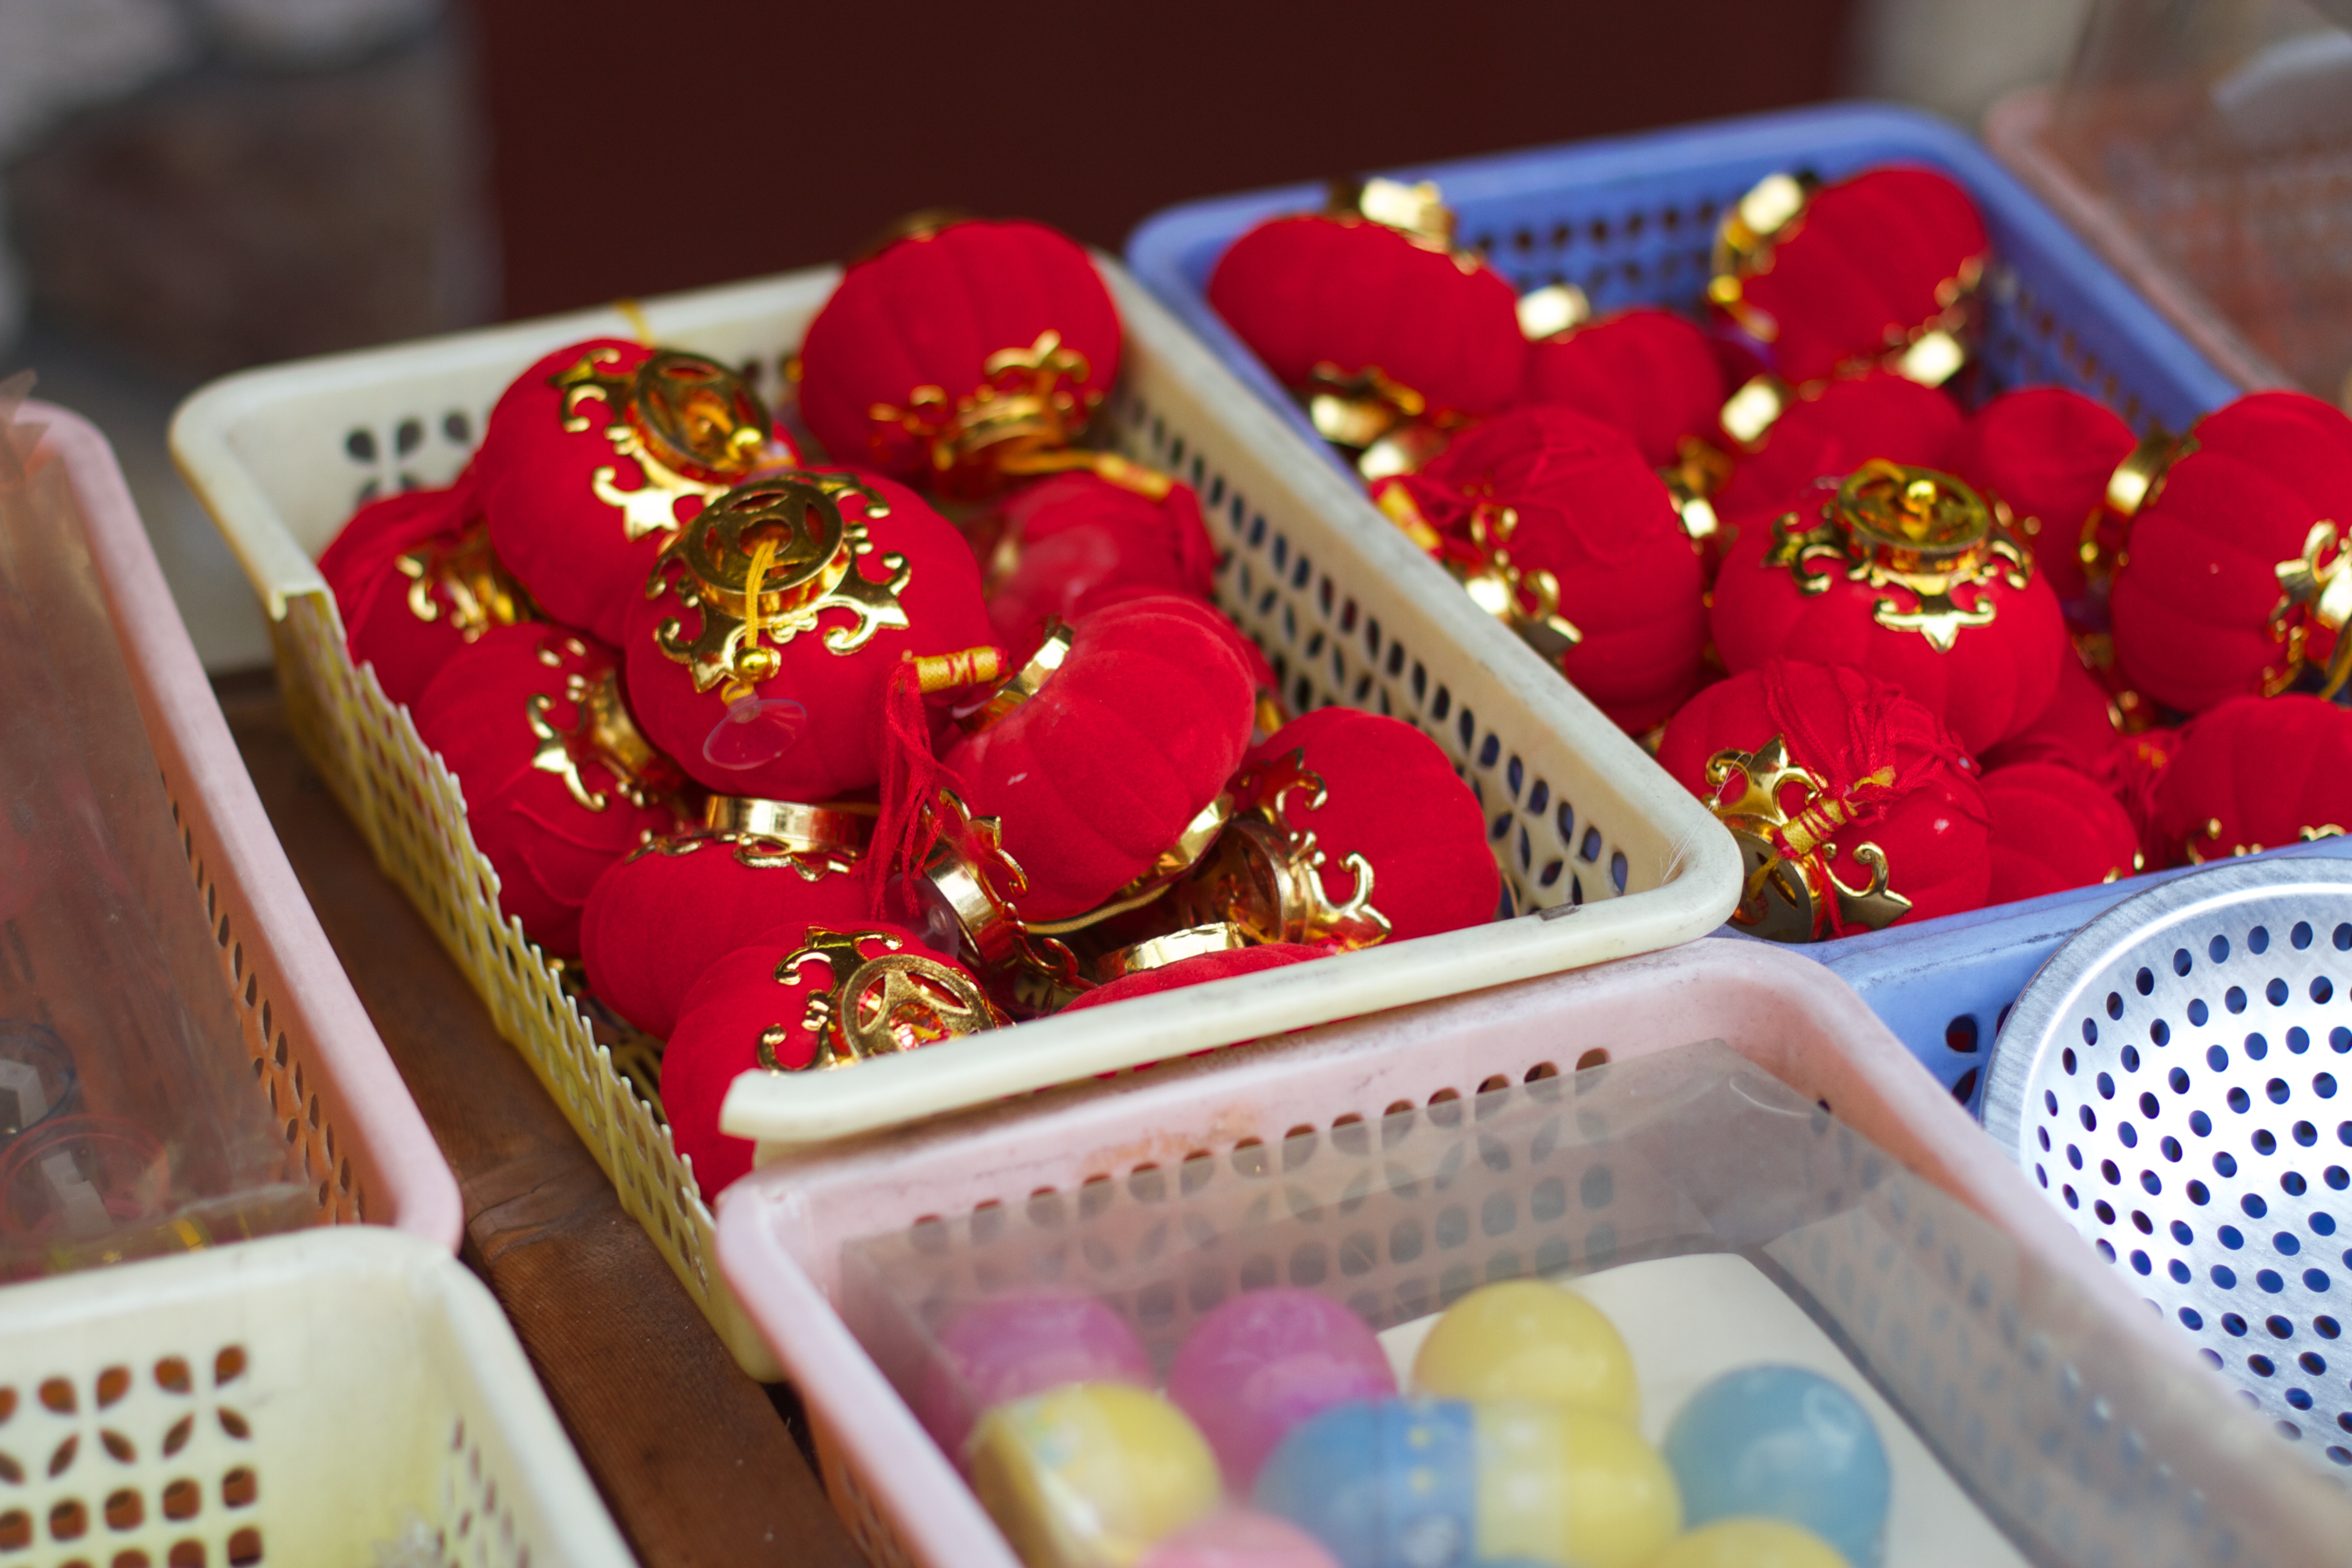
flower, food, red, color, baking, dessert, sweetness, flavor